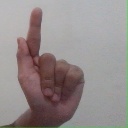
अक्षर: ळ